Lars Helle

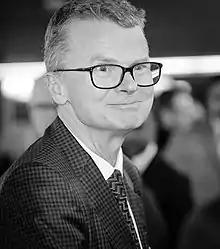
Lars Helle

He was chief editor of "Rogalands Avis" from 1996 to 2000. He was then hired in "Dagbladet", and held various mid-level leadership positions. When Thor Gjermund Eriksen withdrew in March 2006, Helle became acting chief editor. He stepped down in August the same year when Anne Aasheim was hired as the new editor. He held the position as ethics editor under Aasheim. In January 2010, Aasheim resigned and Helle became acting editor again.